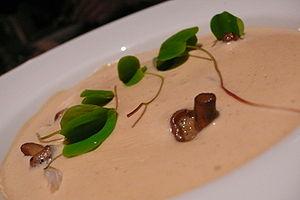
La sauce veloutée est une sauce blanche à laquelle est ajouté un fond. En fonction du fond utilisé, la sauce vélouté prend le nom du fond, par exemple pour un fond de poulet : velouté de poulet.